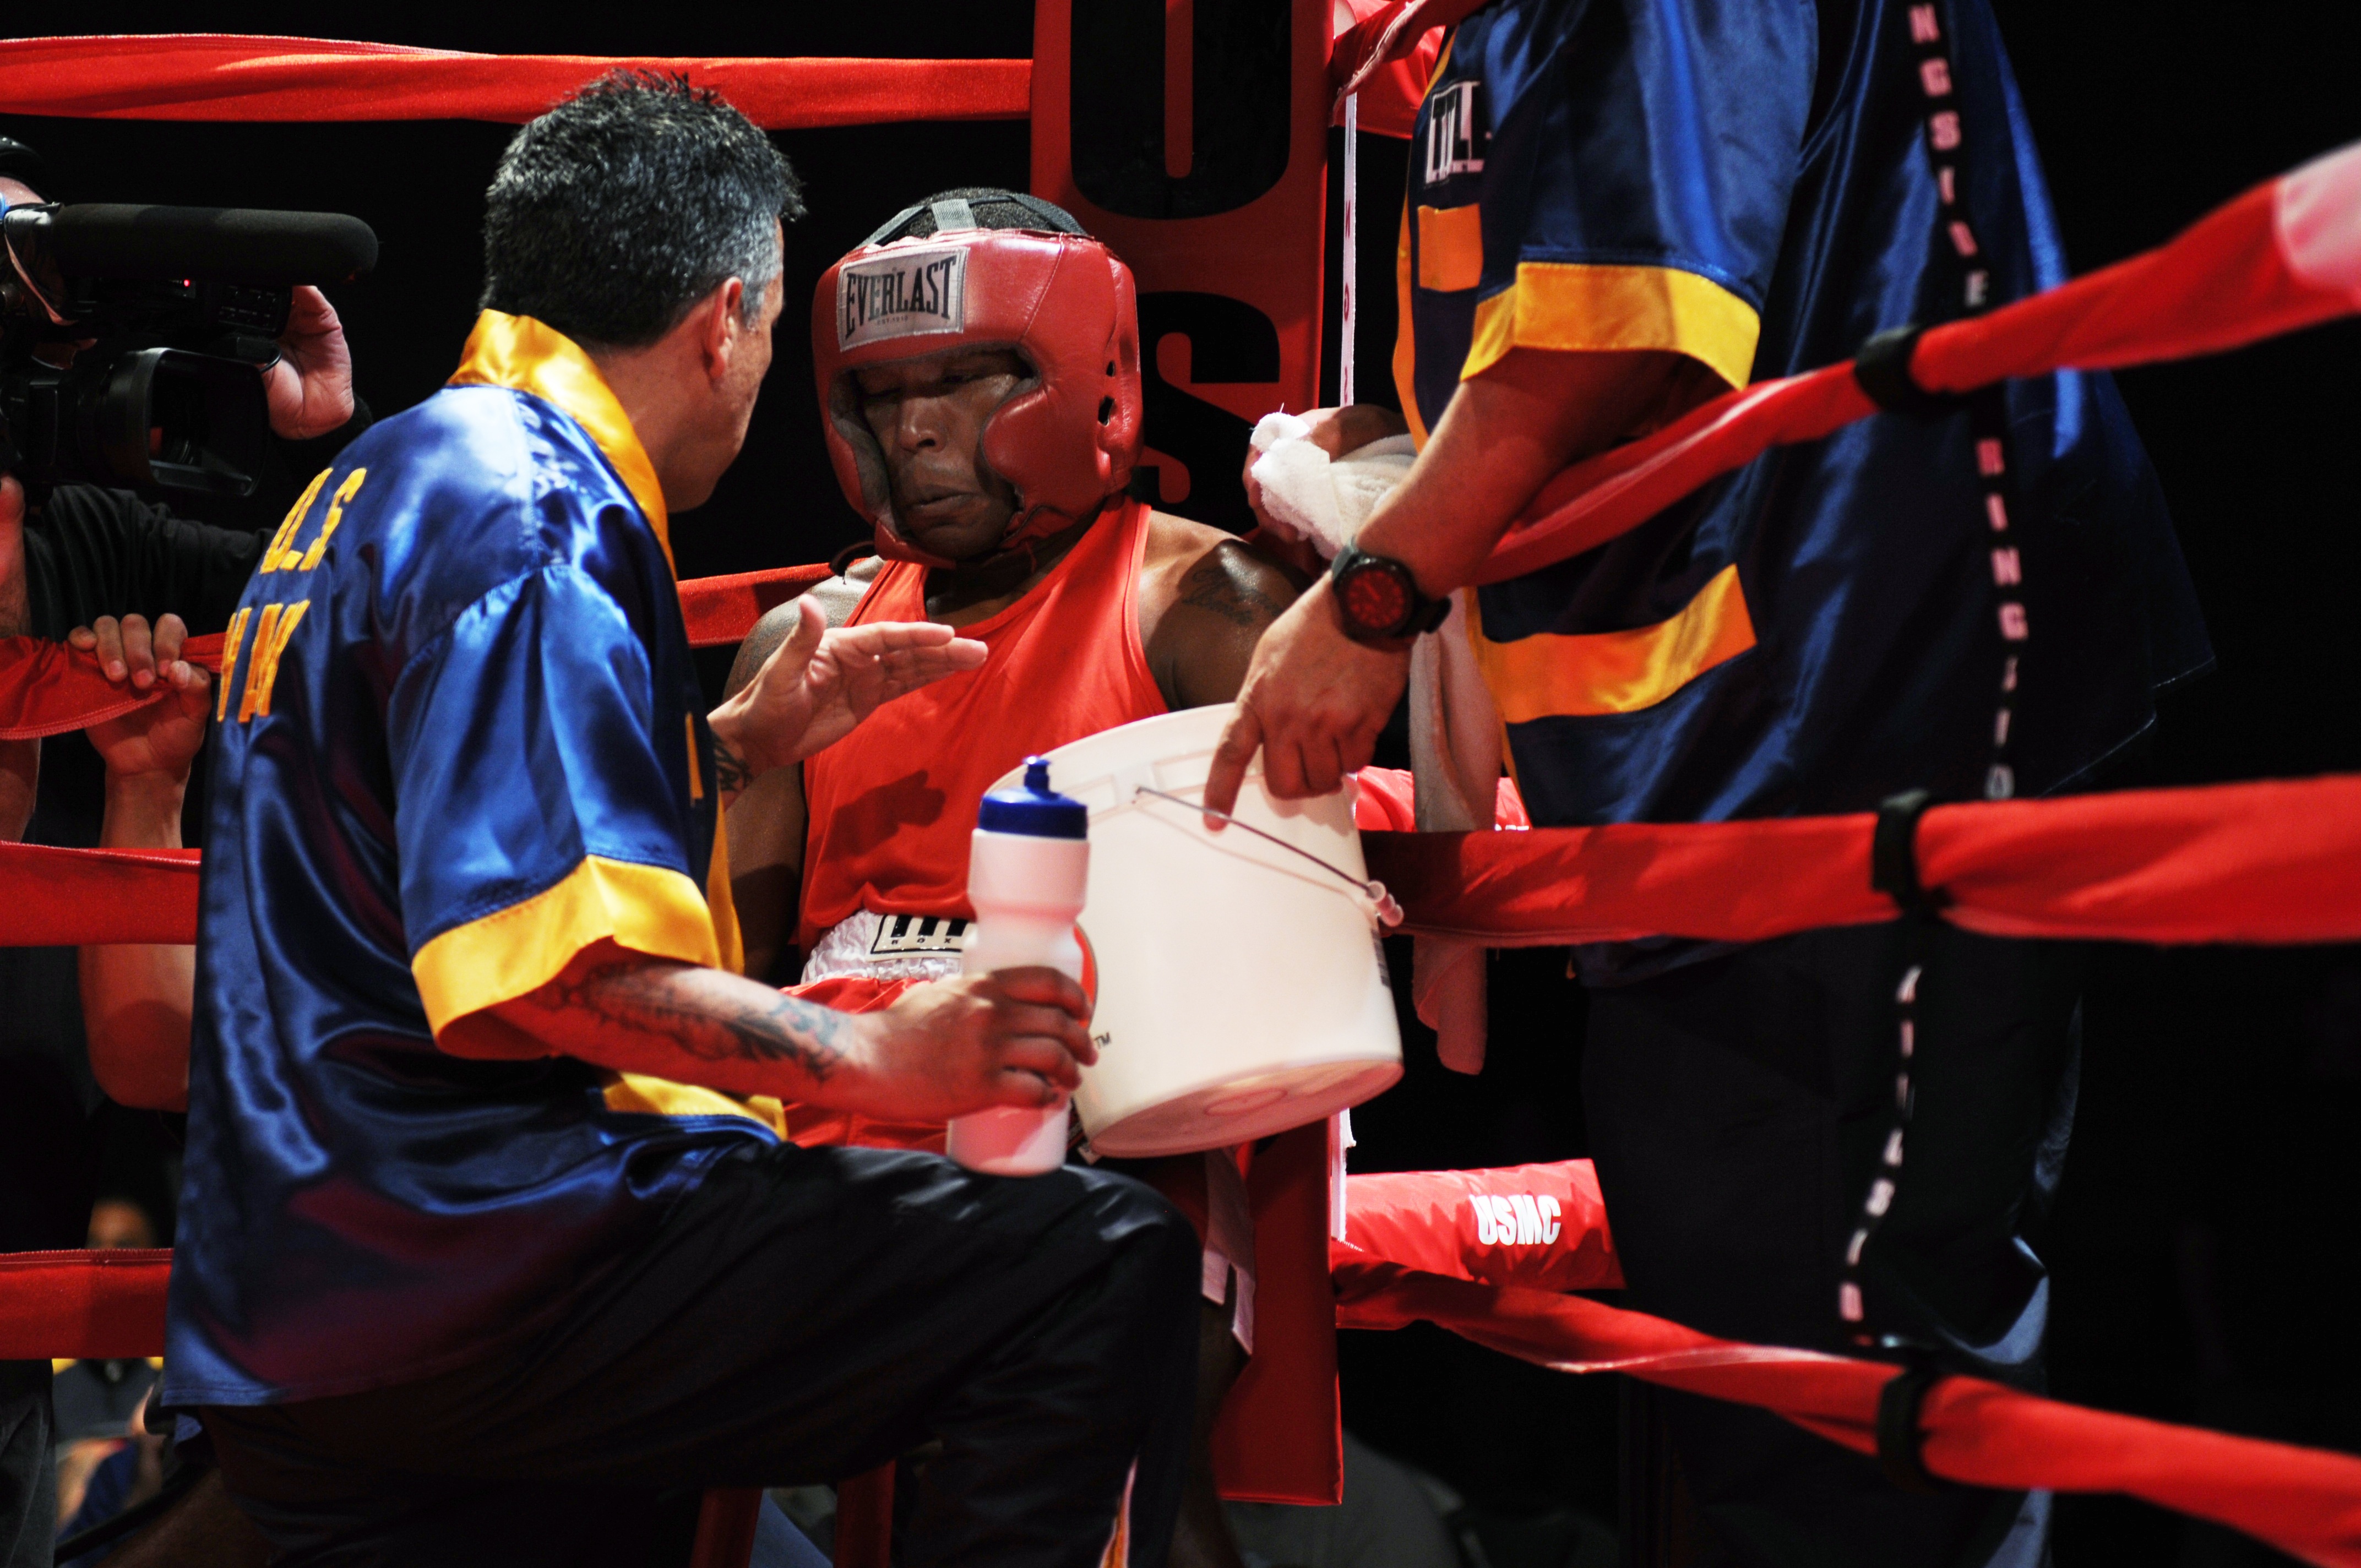
glove, sport, ring, stool, red, rest, headgear, fitness, trainer, boxer, fight, product, boxing, men, corner, coaching, males, teaching, treatment, critique, sport venue